Lossémy Karaboué

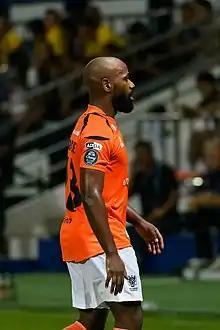
Karaboué with Ratchaburi Mitr Phol in 2019

Lossémy Karaboué (born 18 March 1988) is a French footballer who currently plays for Khon Kaen United in the Thai League 1 as a midfielder.